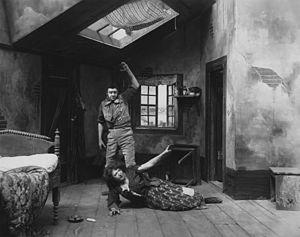
Agnes « Aggie » Herring est une actrice américaine, née le 4 février 1876 à San Francisco, morte le 28 octobre 1939 à Santa Monica.